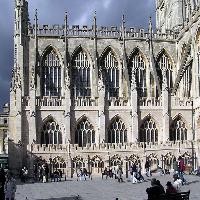
Weather: cloudy or overcast